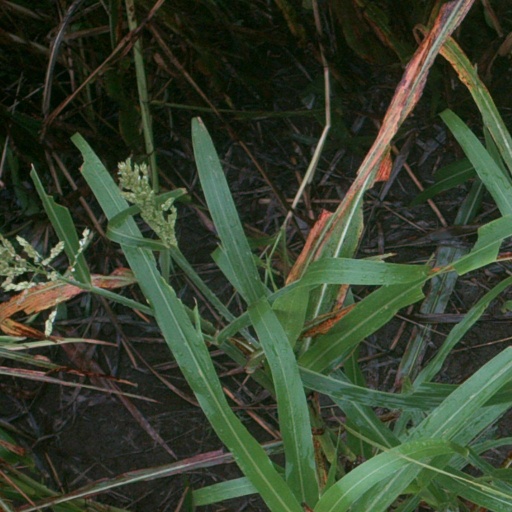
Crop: sorghum